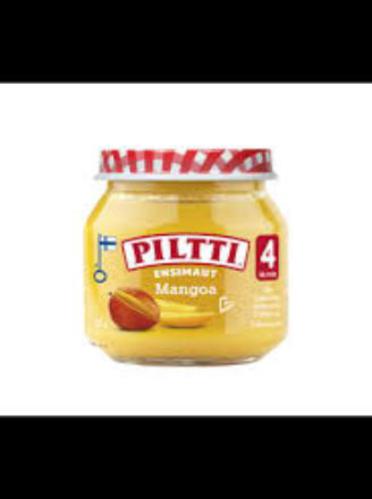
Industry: Food